STS-127

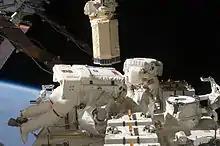
Marshburn and Cassidy during space walk 5

Cassidy and Marshburn started EVA 5 at 11:33 UTC when they switched their suit power to internal battery. For this spacewalk, the absorbent system in the suits were changed from Lithium Hydroxide to METOX due to problems with Cassidy's usage. Cassidy completed the reconfiguring of power channels in the Zenith 1 patch panel which are used for the control moment gyroscopes. Before the rewiring, two of the gyroscopes were fed by the same power channel. Since a failure of the channel can knock down two gyros and put the station in a degraded position the reconfiguration was made necessary. This rewiring made the two gyros to operate from separate power channels. Meanwhile, Marshburn secured some multi-layered insulation on the Dextre. Later both the spacewalkers installed video cameras on the front and back of the Japanese exposed facility which will be used in dockings of the Japanese cargo crafts and normal operation. The cameras flew up in launch configuration and now have been installed in an operational configuration, thus completing the JEF assembly. Meanwhile, due to Cassidy's METOX limitation, the deployment of the PAS was deferred to a future spacewalk. Instead some get ahead tasks were completed which included installation of handrails and a portable foot restraint.